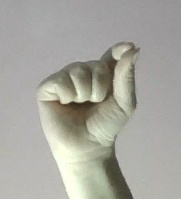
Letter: fa